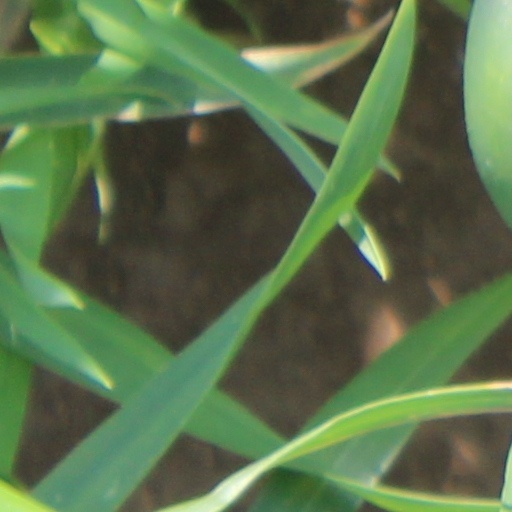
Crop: wheat